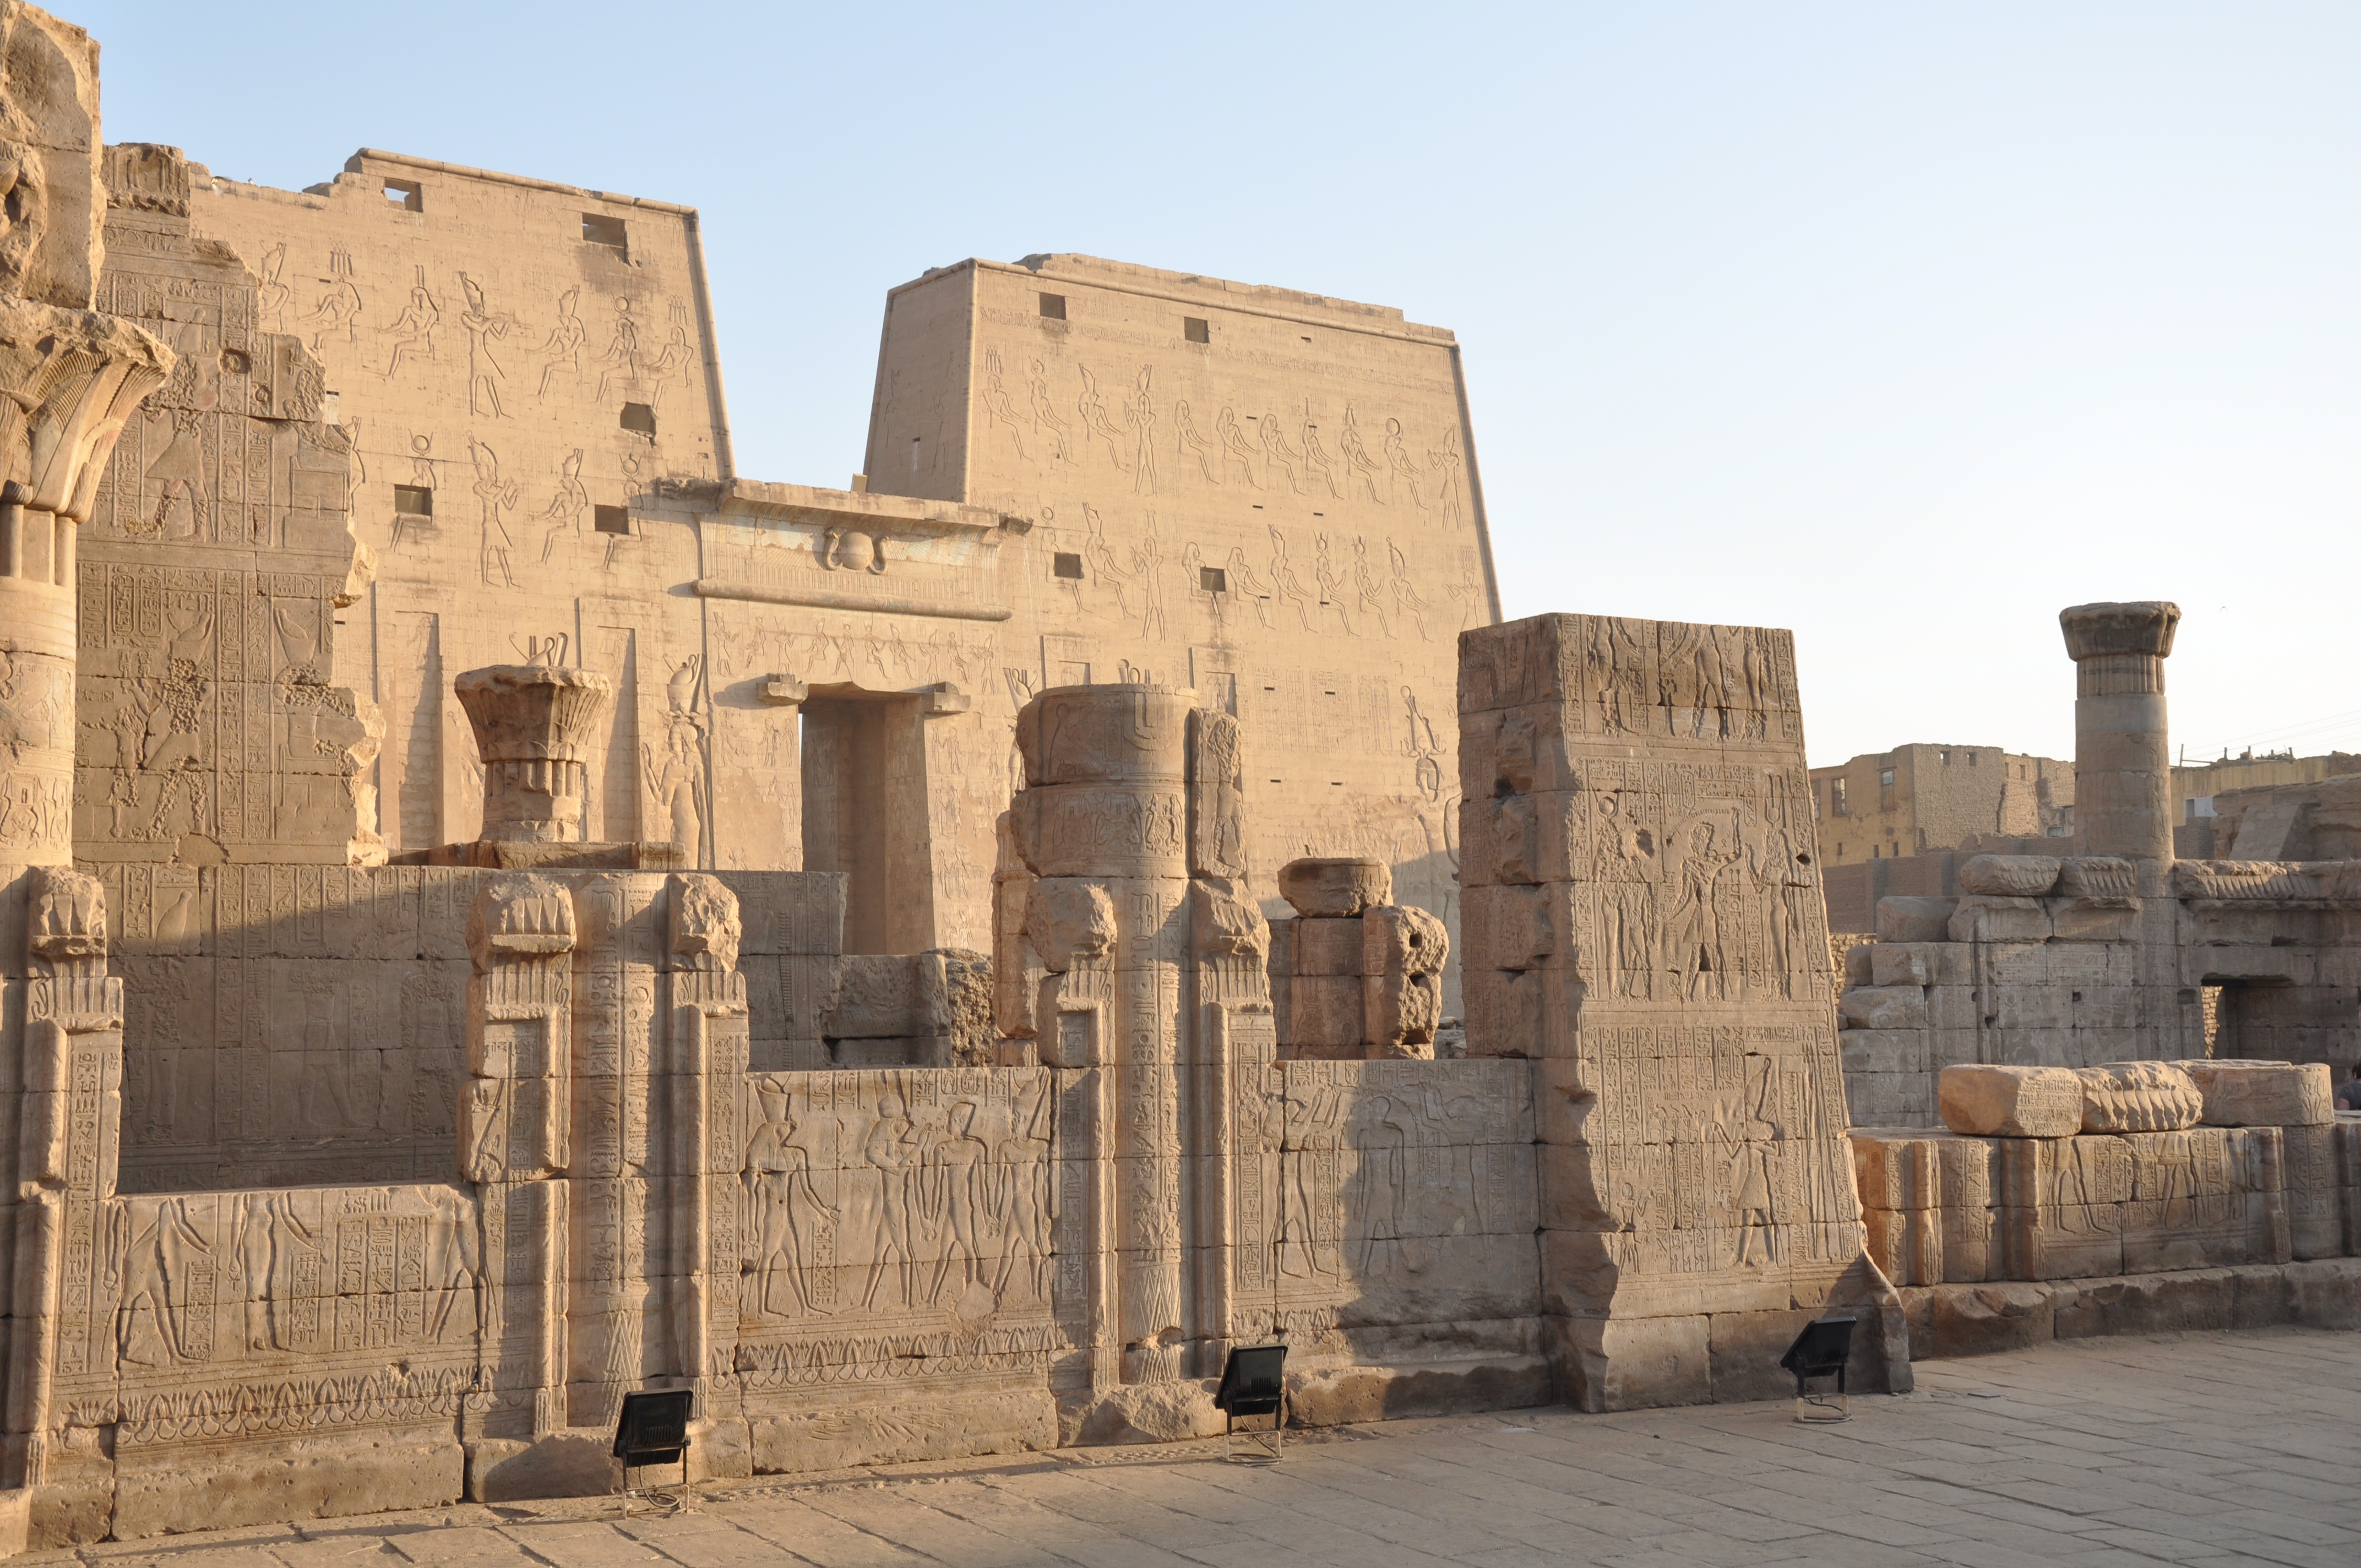
building, travel, statue, fortification, place of worship, egypt, temple, ruins, columns, history, pierre, pharaoh, hieroglyphs, nile, archaeological site, unesco world heritage site, roman temple, historic site, ancient history, egyptian temple, edfu, ancient roman architecture, ancient greek temple